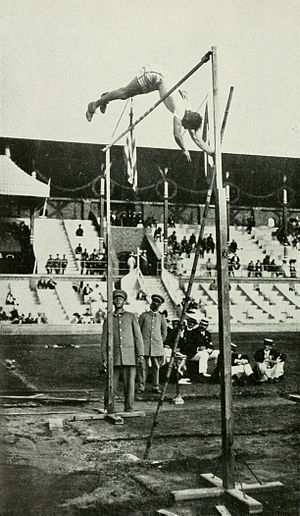
Marc Wright
"Snowell ""Marc"" Wright var en amerikansk atlet, der hovedsagelig konkurrerede i stangspring.